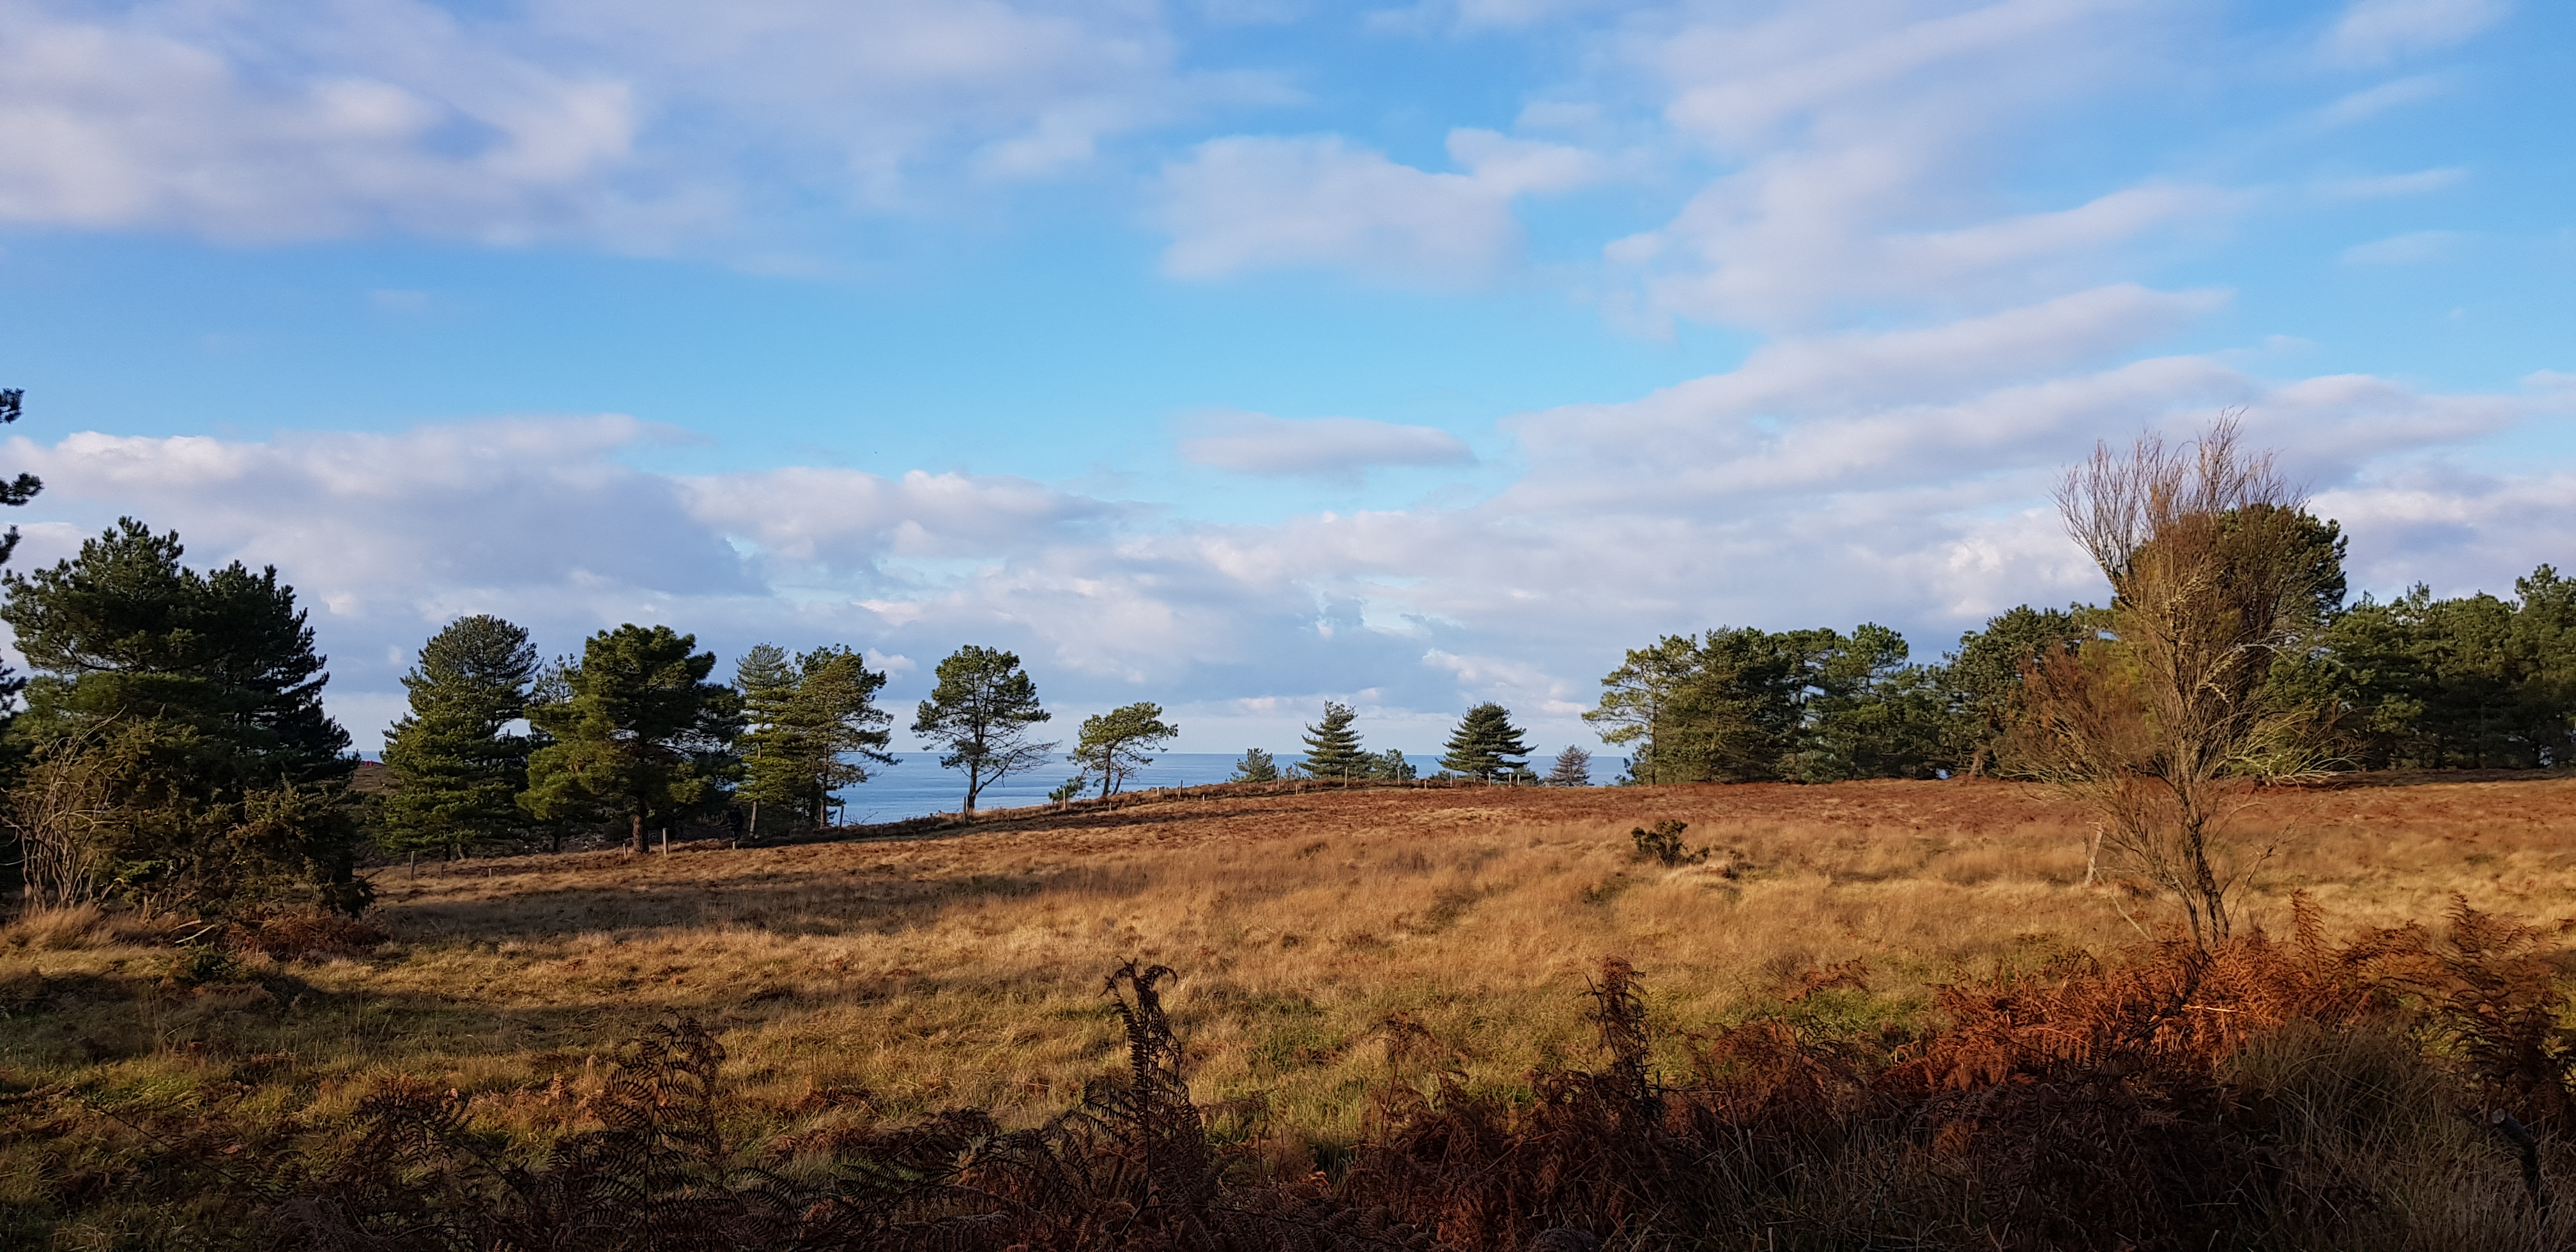
breton, countryside, sea, tree, red, winter, natural landscape, sky, natural environment, nature, grassland, vegetation, wilderness, savanna, cloud, hill, prairie, plain, ecoregion, grass, steppe, pasture, rural area, plant community, landscape, shrubland, grass family, field, land lot, meadow, fell, plant, forest, horizon, soil, woodland, farm